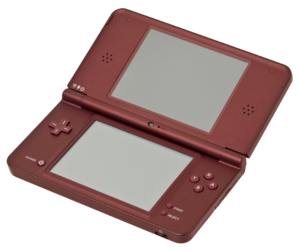
La Nintendo DS, est une console portable créée par Nintendo, sortie fin 2004 au Japon et en Amérique du Nord et en 2005 en Europe.
La Nintendo DSi est une console de jeu Nintendo succédant à la Nintendo DS Lite, sortie le 1ᵉʳ novembre 2008 au Japon, en Australie le 2 avril 2009, en Europe le 3 avril 2009 et en Amérique du Nord le 5 avril 2009.